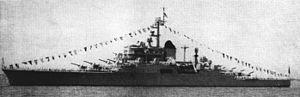
La dénomination de croiseur lourd est communément employée à partir de 1930 et jusqu'à la fin de la Seconde Guerre mondiale pour désigner un croiseur, c'est-à-dire un navire principalement armé de canons, d'un déplacement supérieur à 1 850 tonnes, et inférieur à 10 000 tonnes conformément au traité de Washington et dont l'artillerie principale avait un calibre supérieur à 155 mm, et au plus égal à 203 mm, conformément au traité naval de Londres. Si la distinction entre croiseur lourd et croiseur léger a ainsi été claire pendant quelques années, l'apparition, après 1935, des « grands croiseurs légers », déplaçant 10 000 tonnes, et armés de dix à quinze canons de 152 ou 155 mm, tirant jusqu'à 8 à 10 coups par minute, avec des blindages de ceinture de plus de 100 mm, a sérieusement contribué à brouiller les catégories.